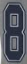
Number: 8